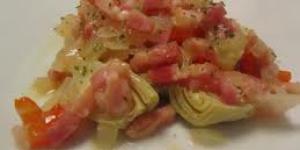
pintxo de alcachofa con bacon